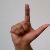
The image shows a hand gesture representing the letter 'L' in Indian Sign Language.